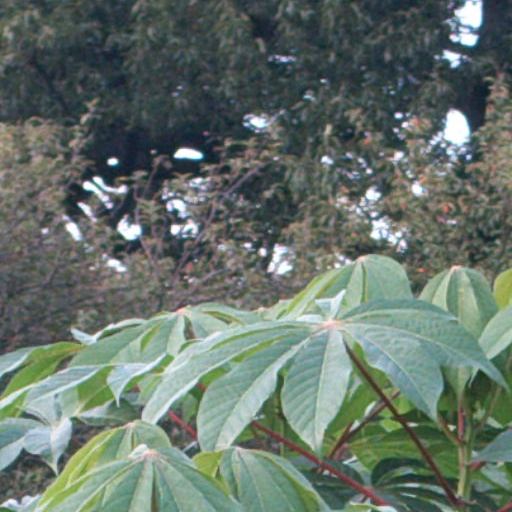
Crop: cassava